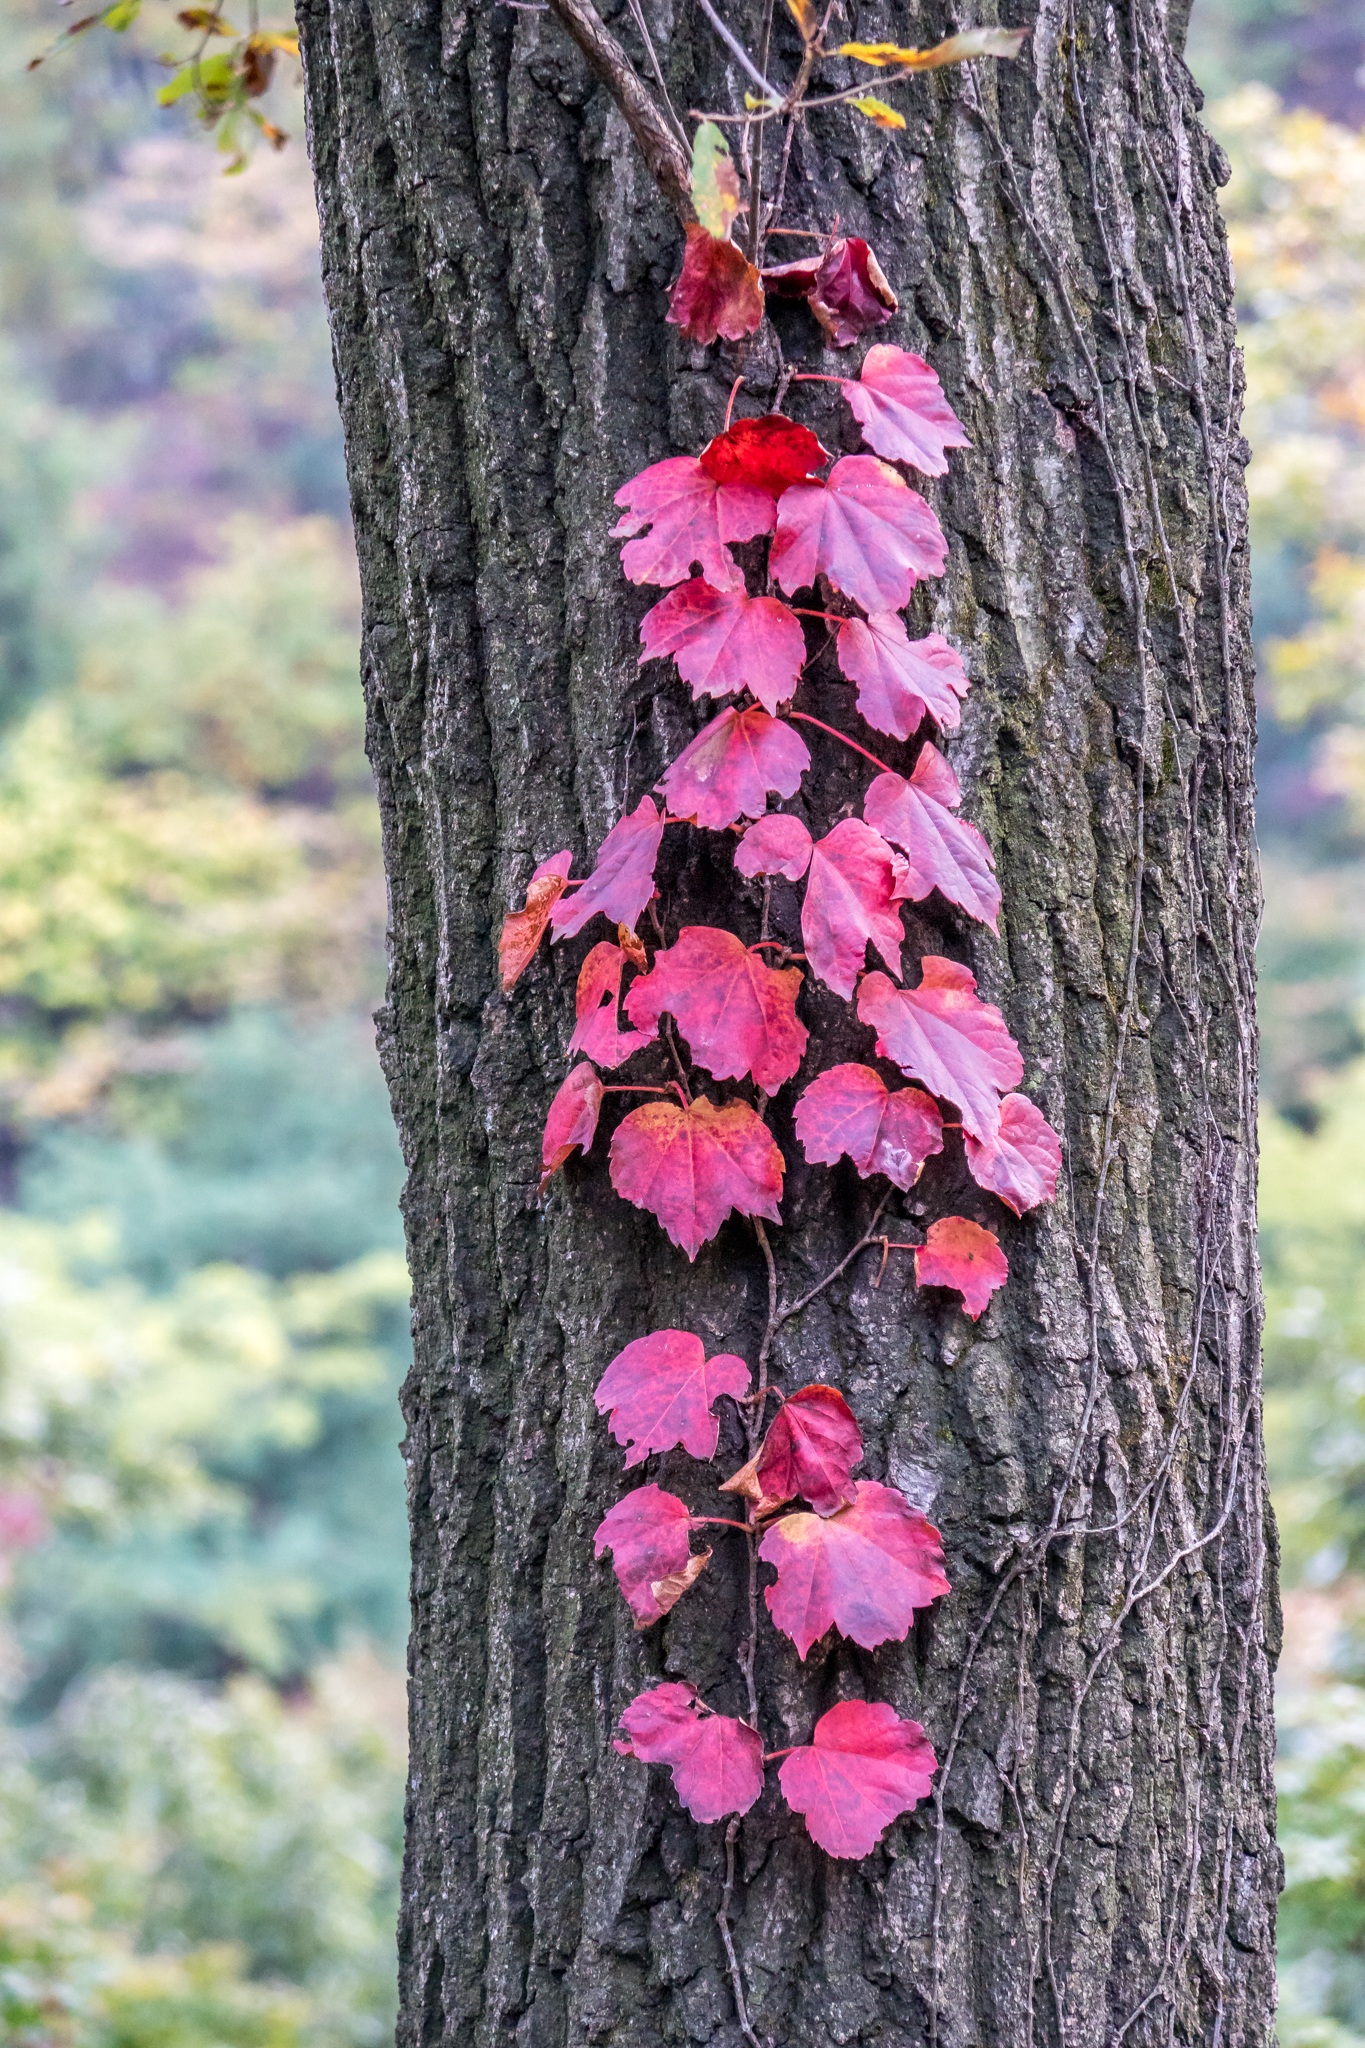
tree, branch, mountain, plant, leaf, flower, trunk, spring, red, autumn, contrast, botany, flora, season, leaves, korea, shrub, autumn colors, autumn leaves, seoul, flowering plant, woody plant, land plant